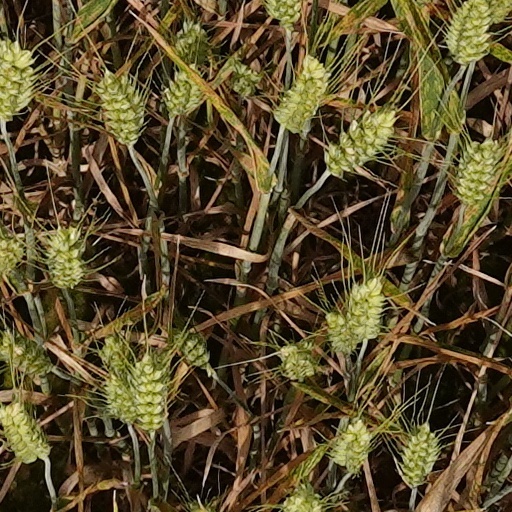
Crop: wheat